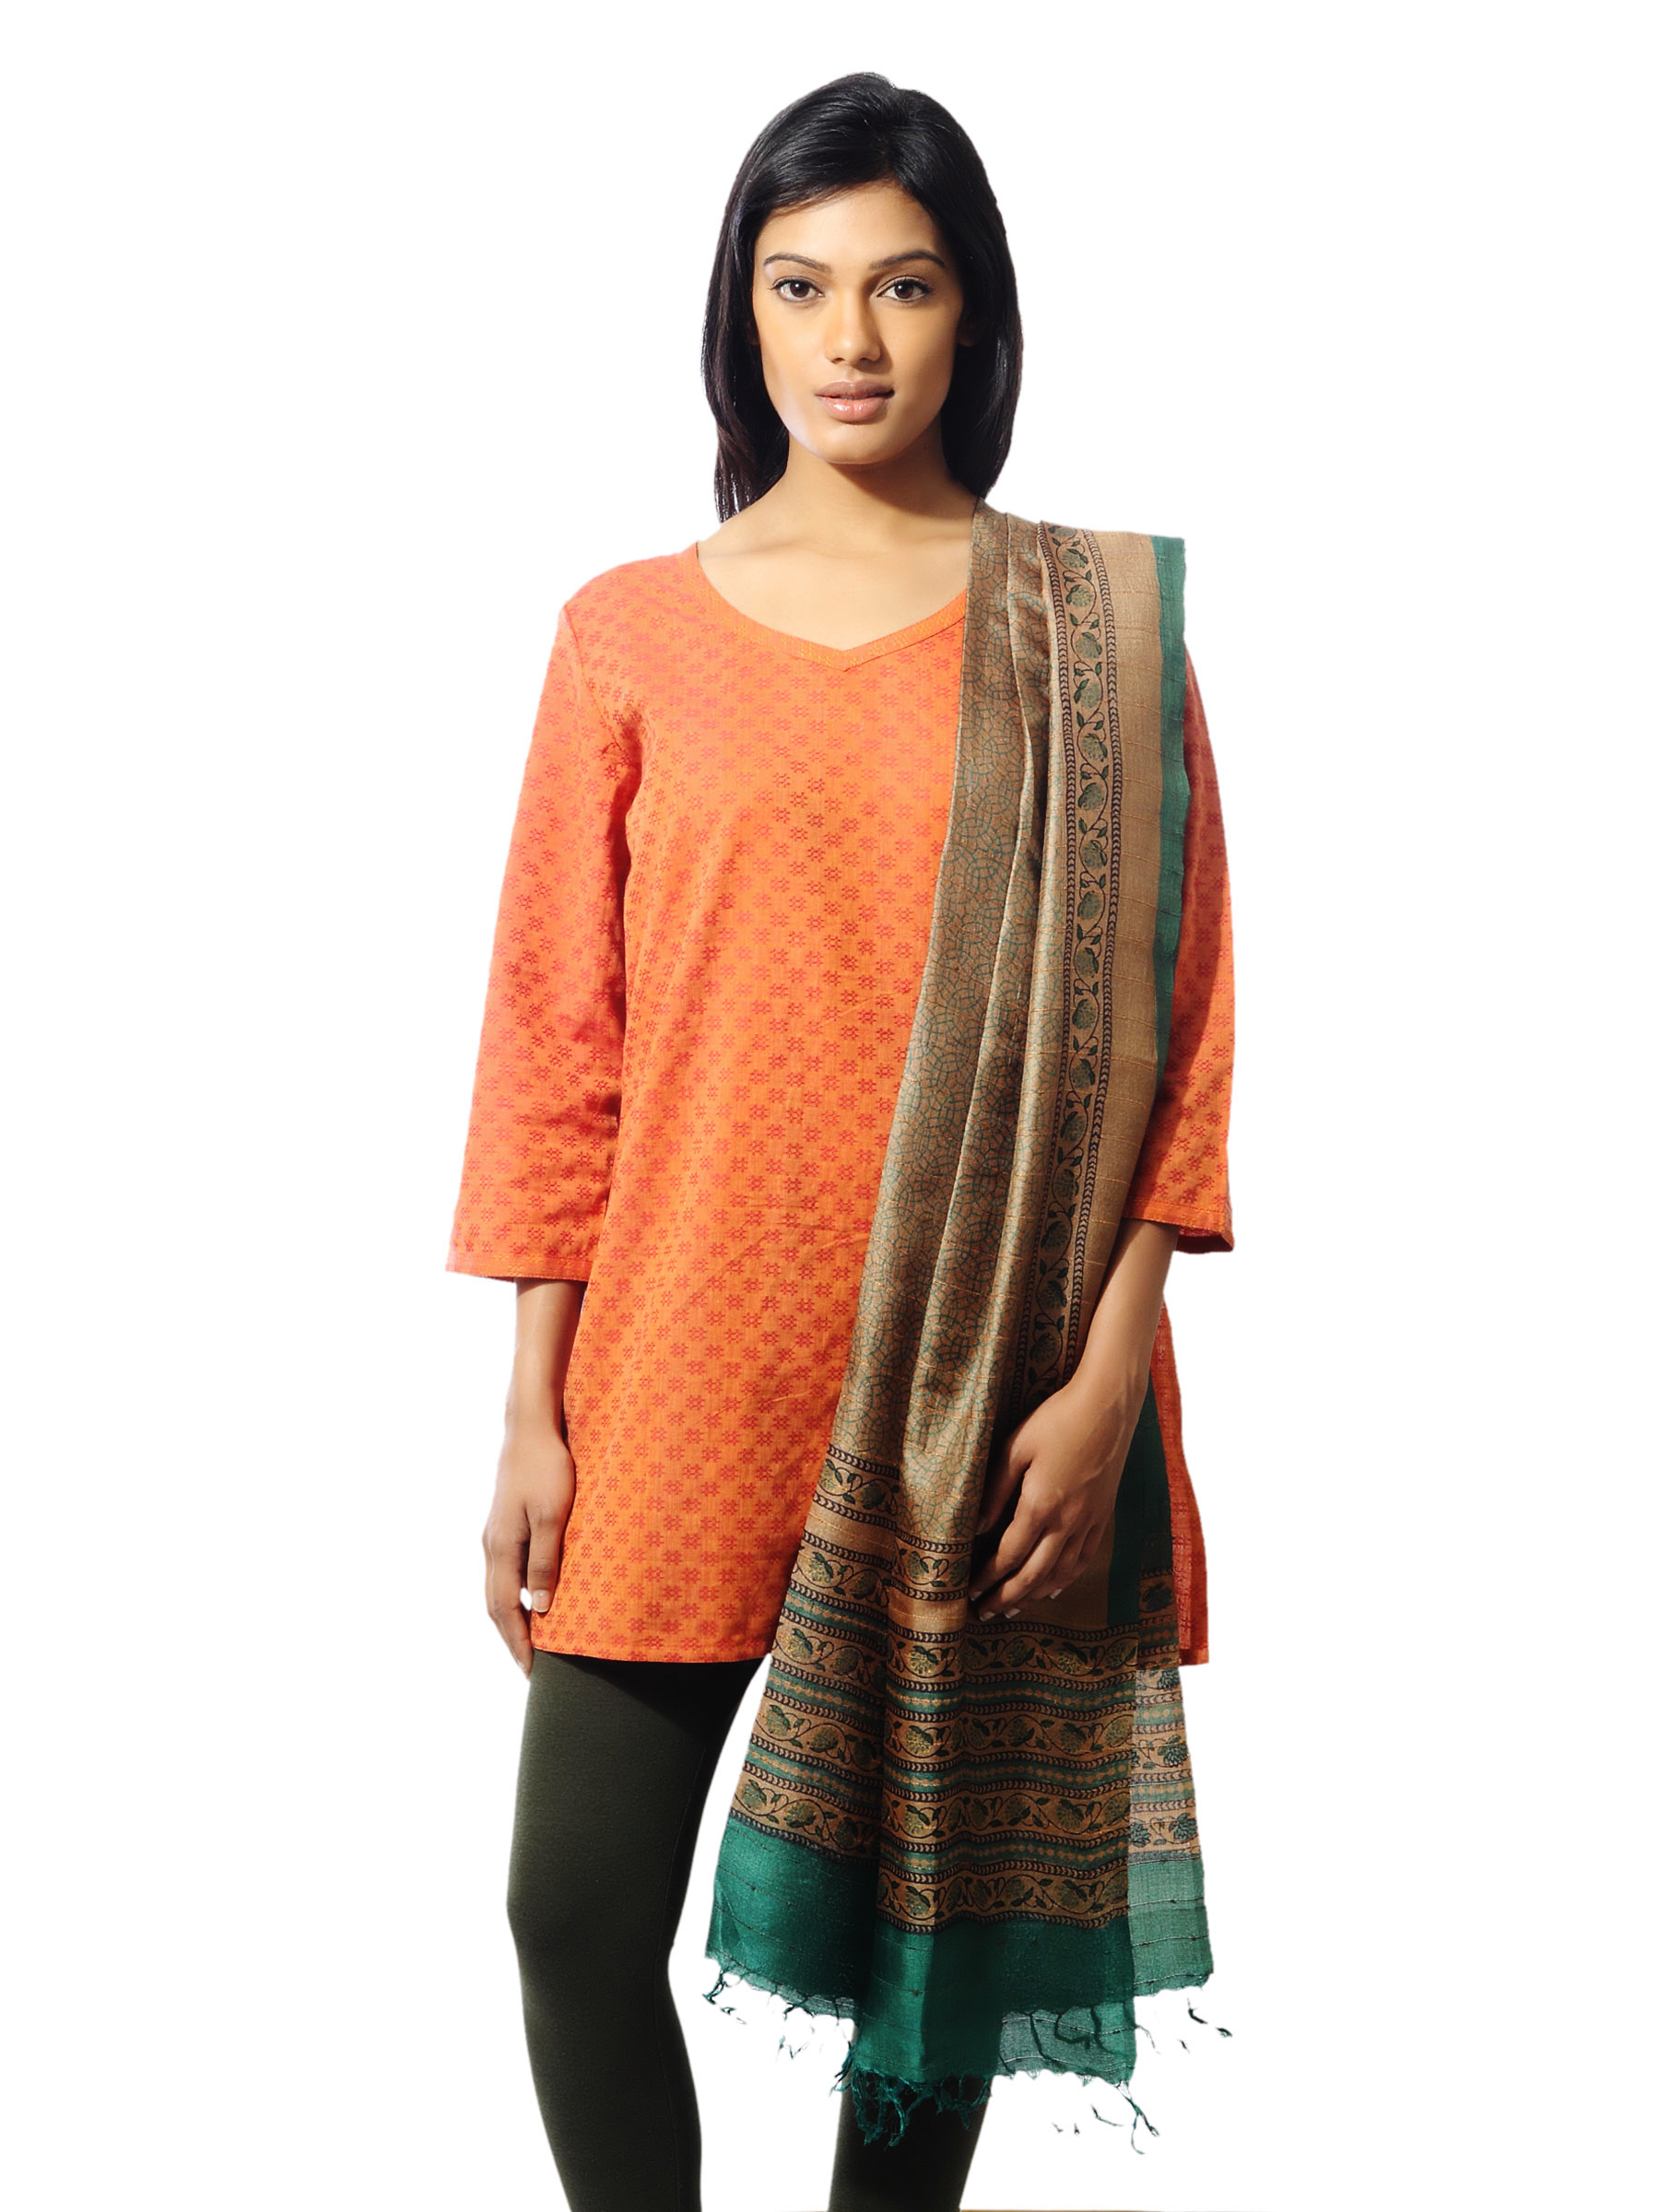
Fabindia Women Brown Tussar Dupatta
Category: Apparel / Topwear / Dupatta
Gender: Women
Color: Brown
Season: Summer 2012
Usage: Ethnic